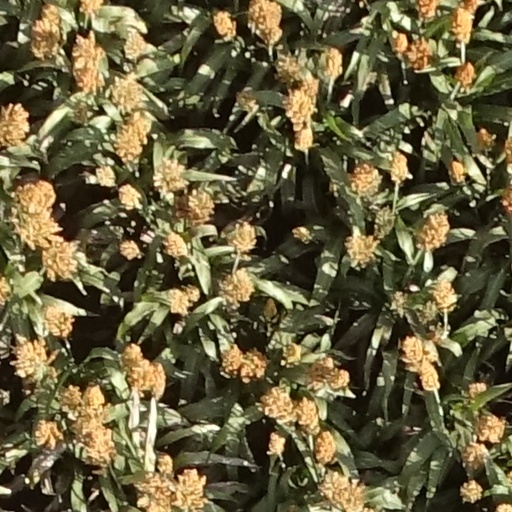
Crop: sorghum